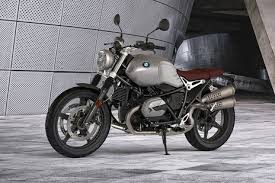
Vehicle type: Motorcycles